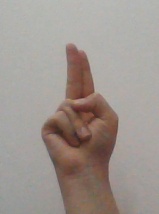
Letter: taa